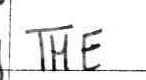
Label: the